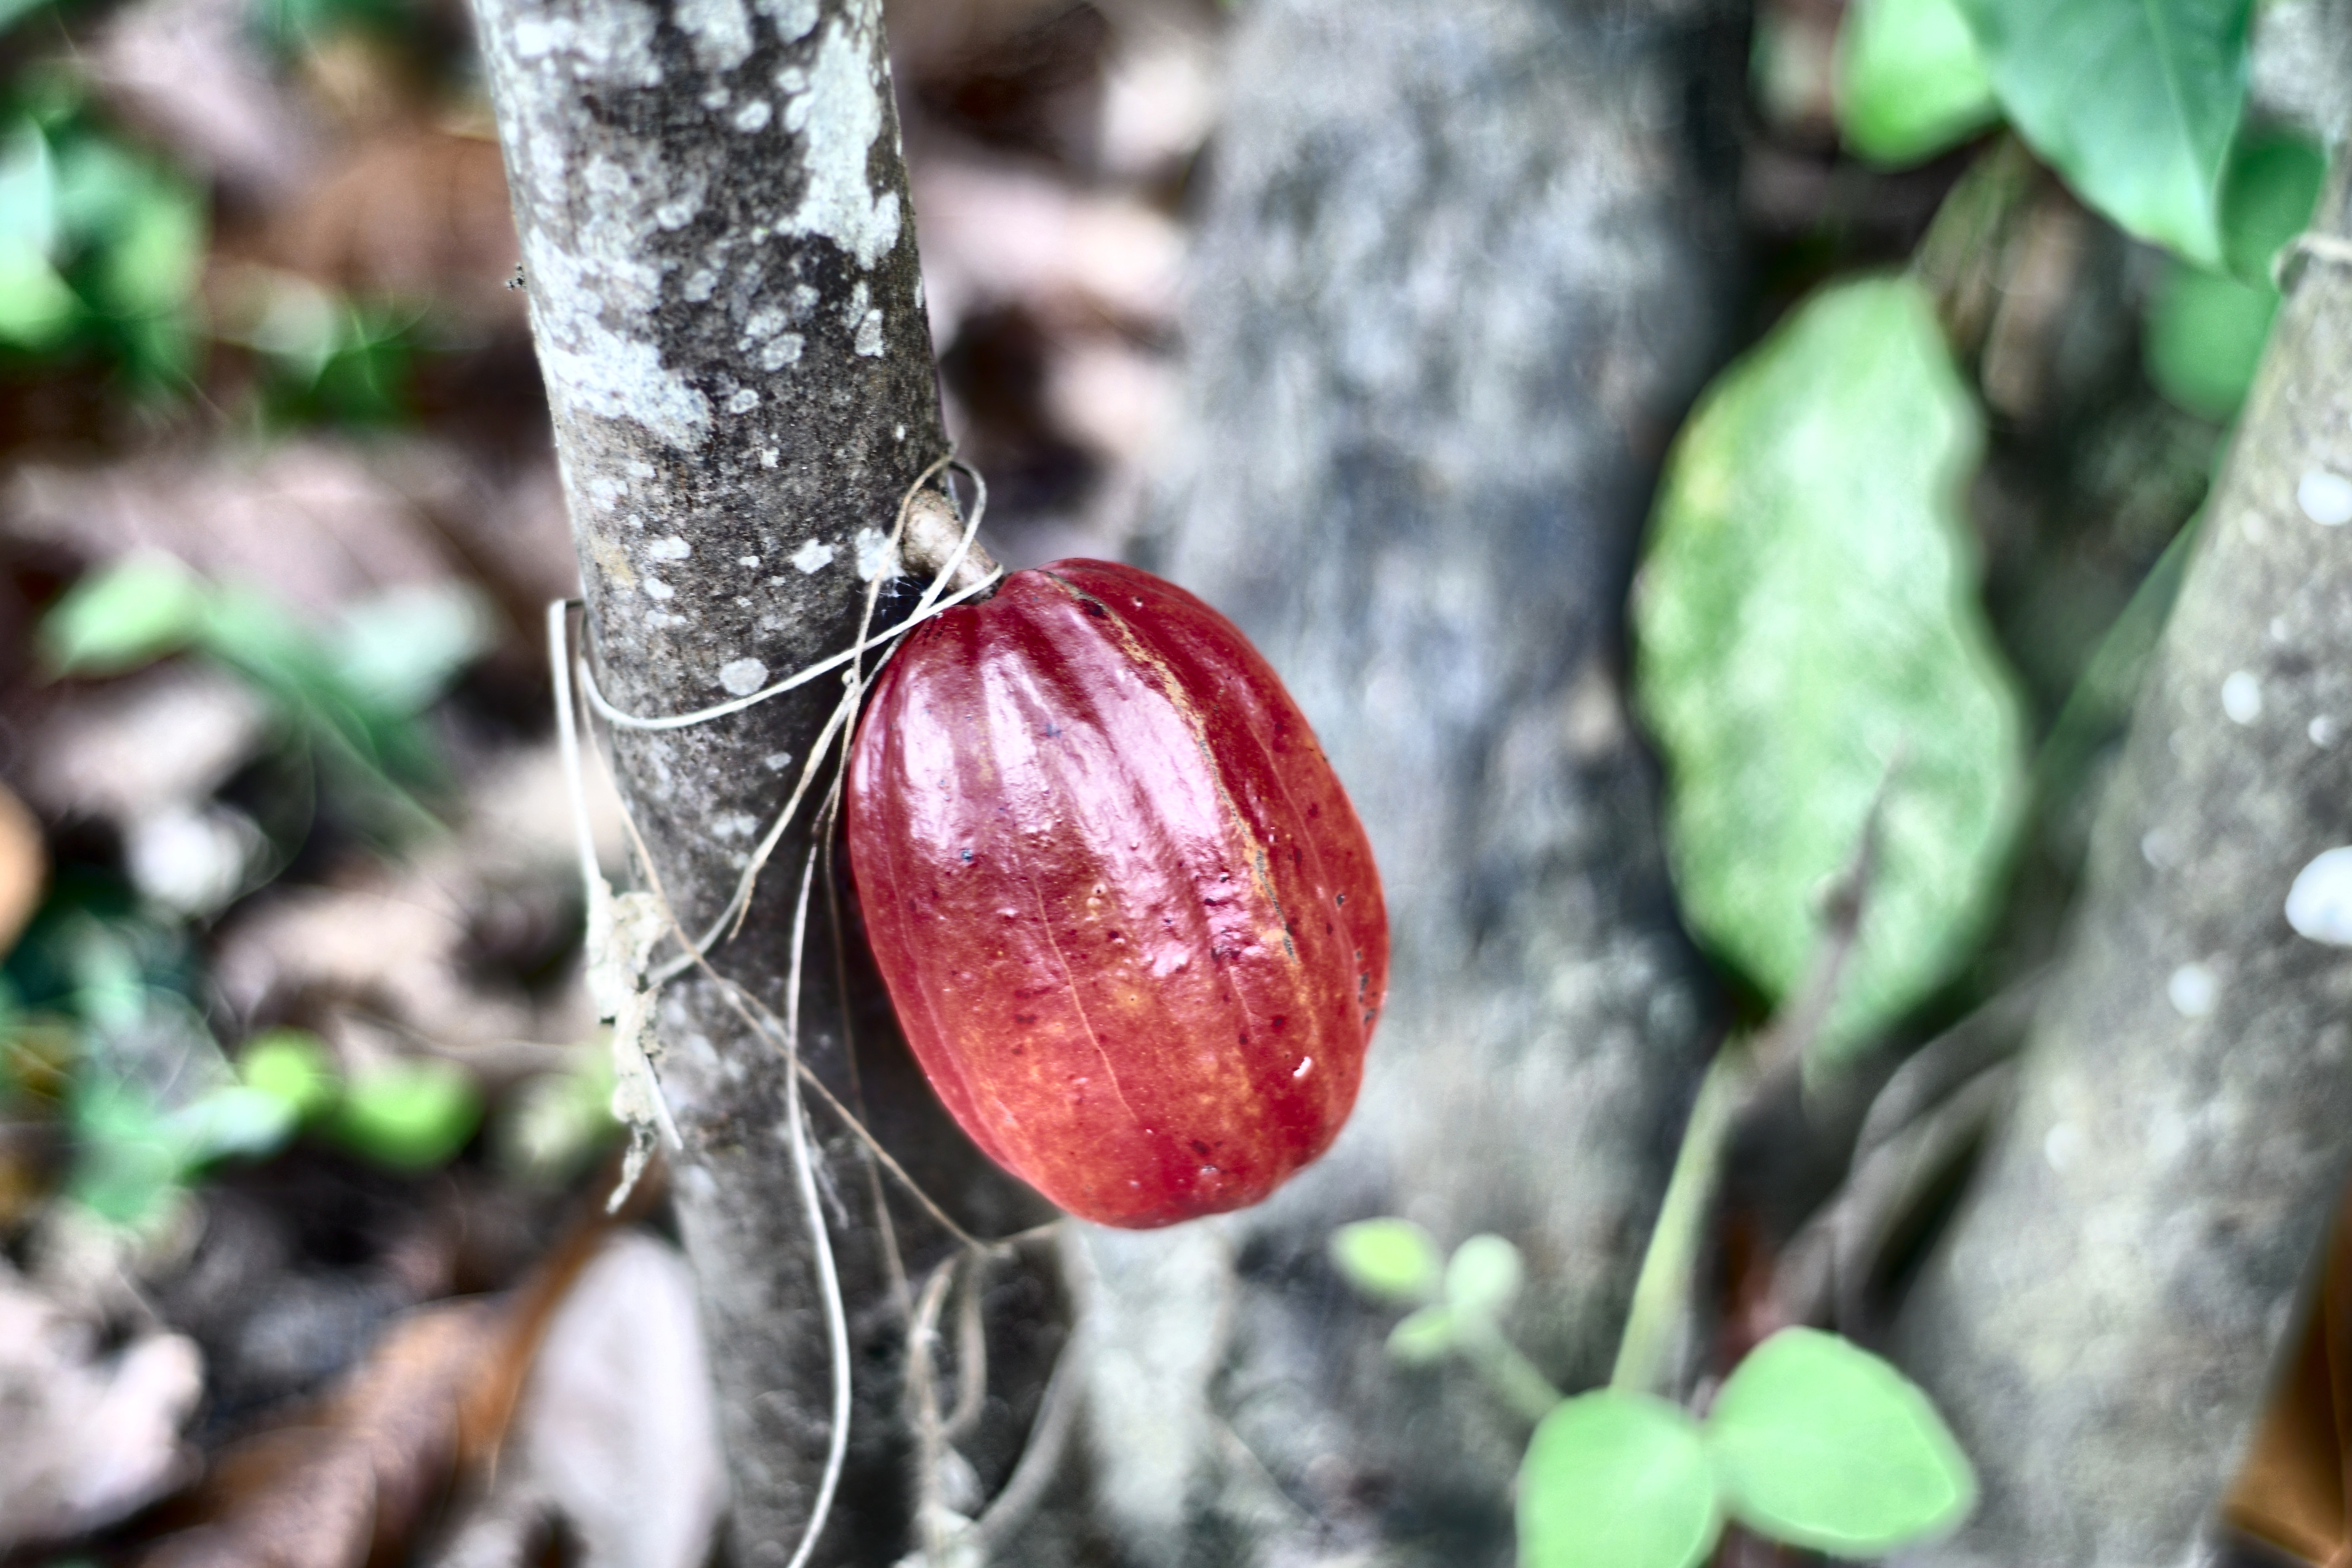
Maturity: unmature
Variety: Amelonado